Barbary Pirate (film)

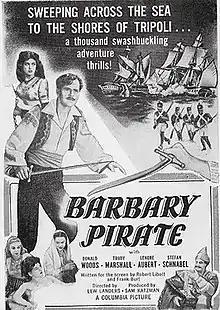
Film poster

Barbary Pirate is a 1949 American adventure film directed by Lew Landers and starring Donald Woods and Trudy Marshall.